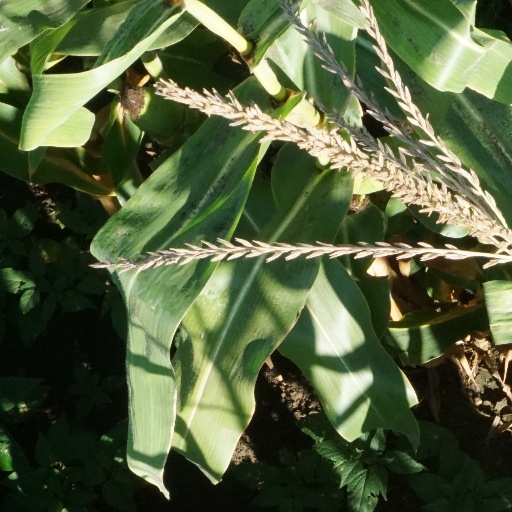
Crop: maize; corn